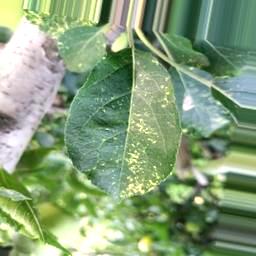
Label: Apple_Mosaic